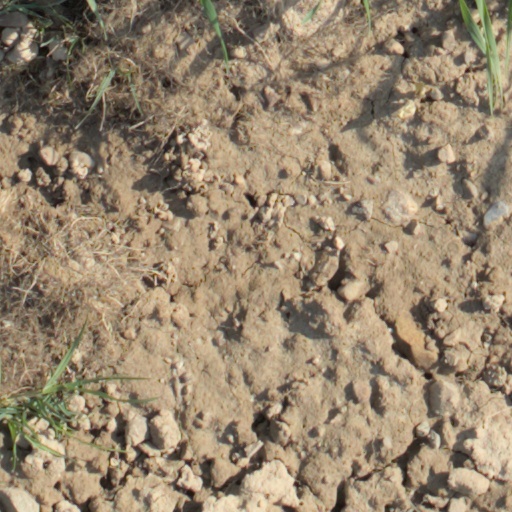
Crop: wheat